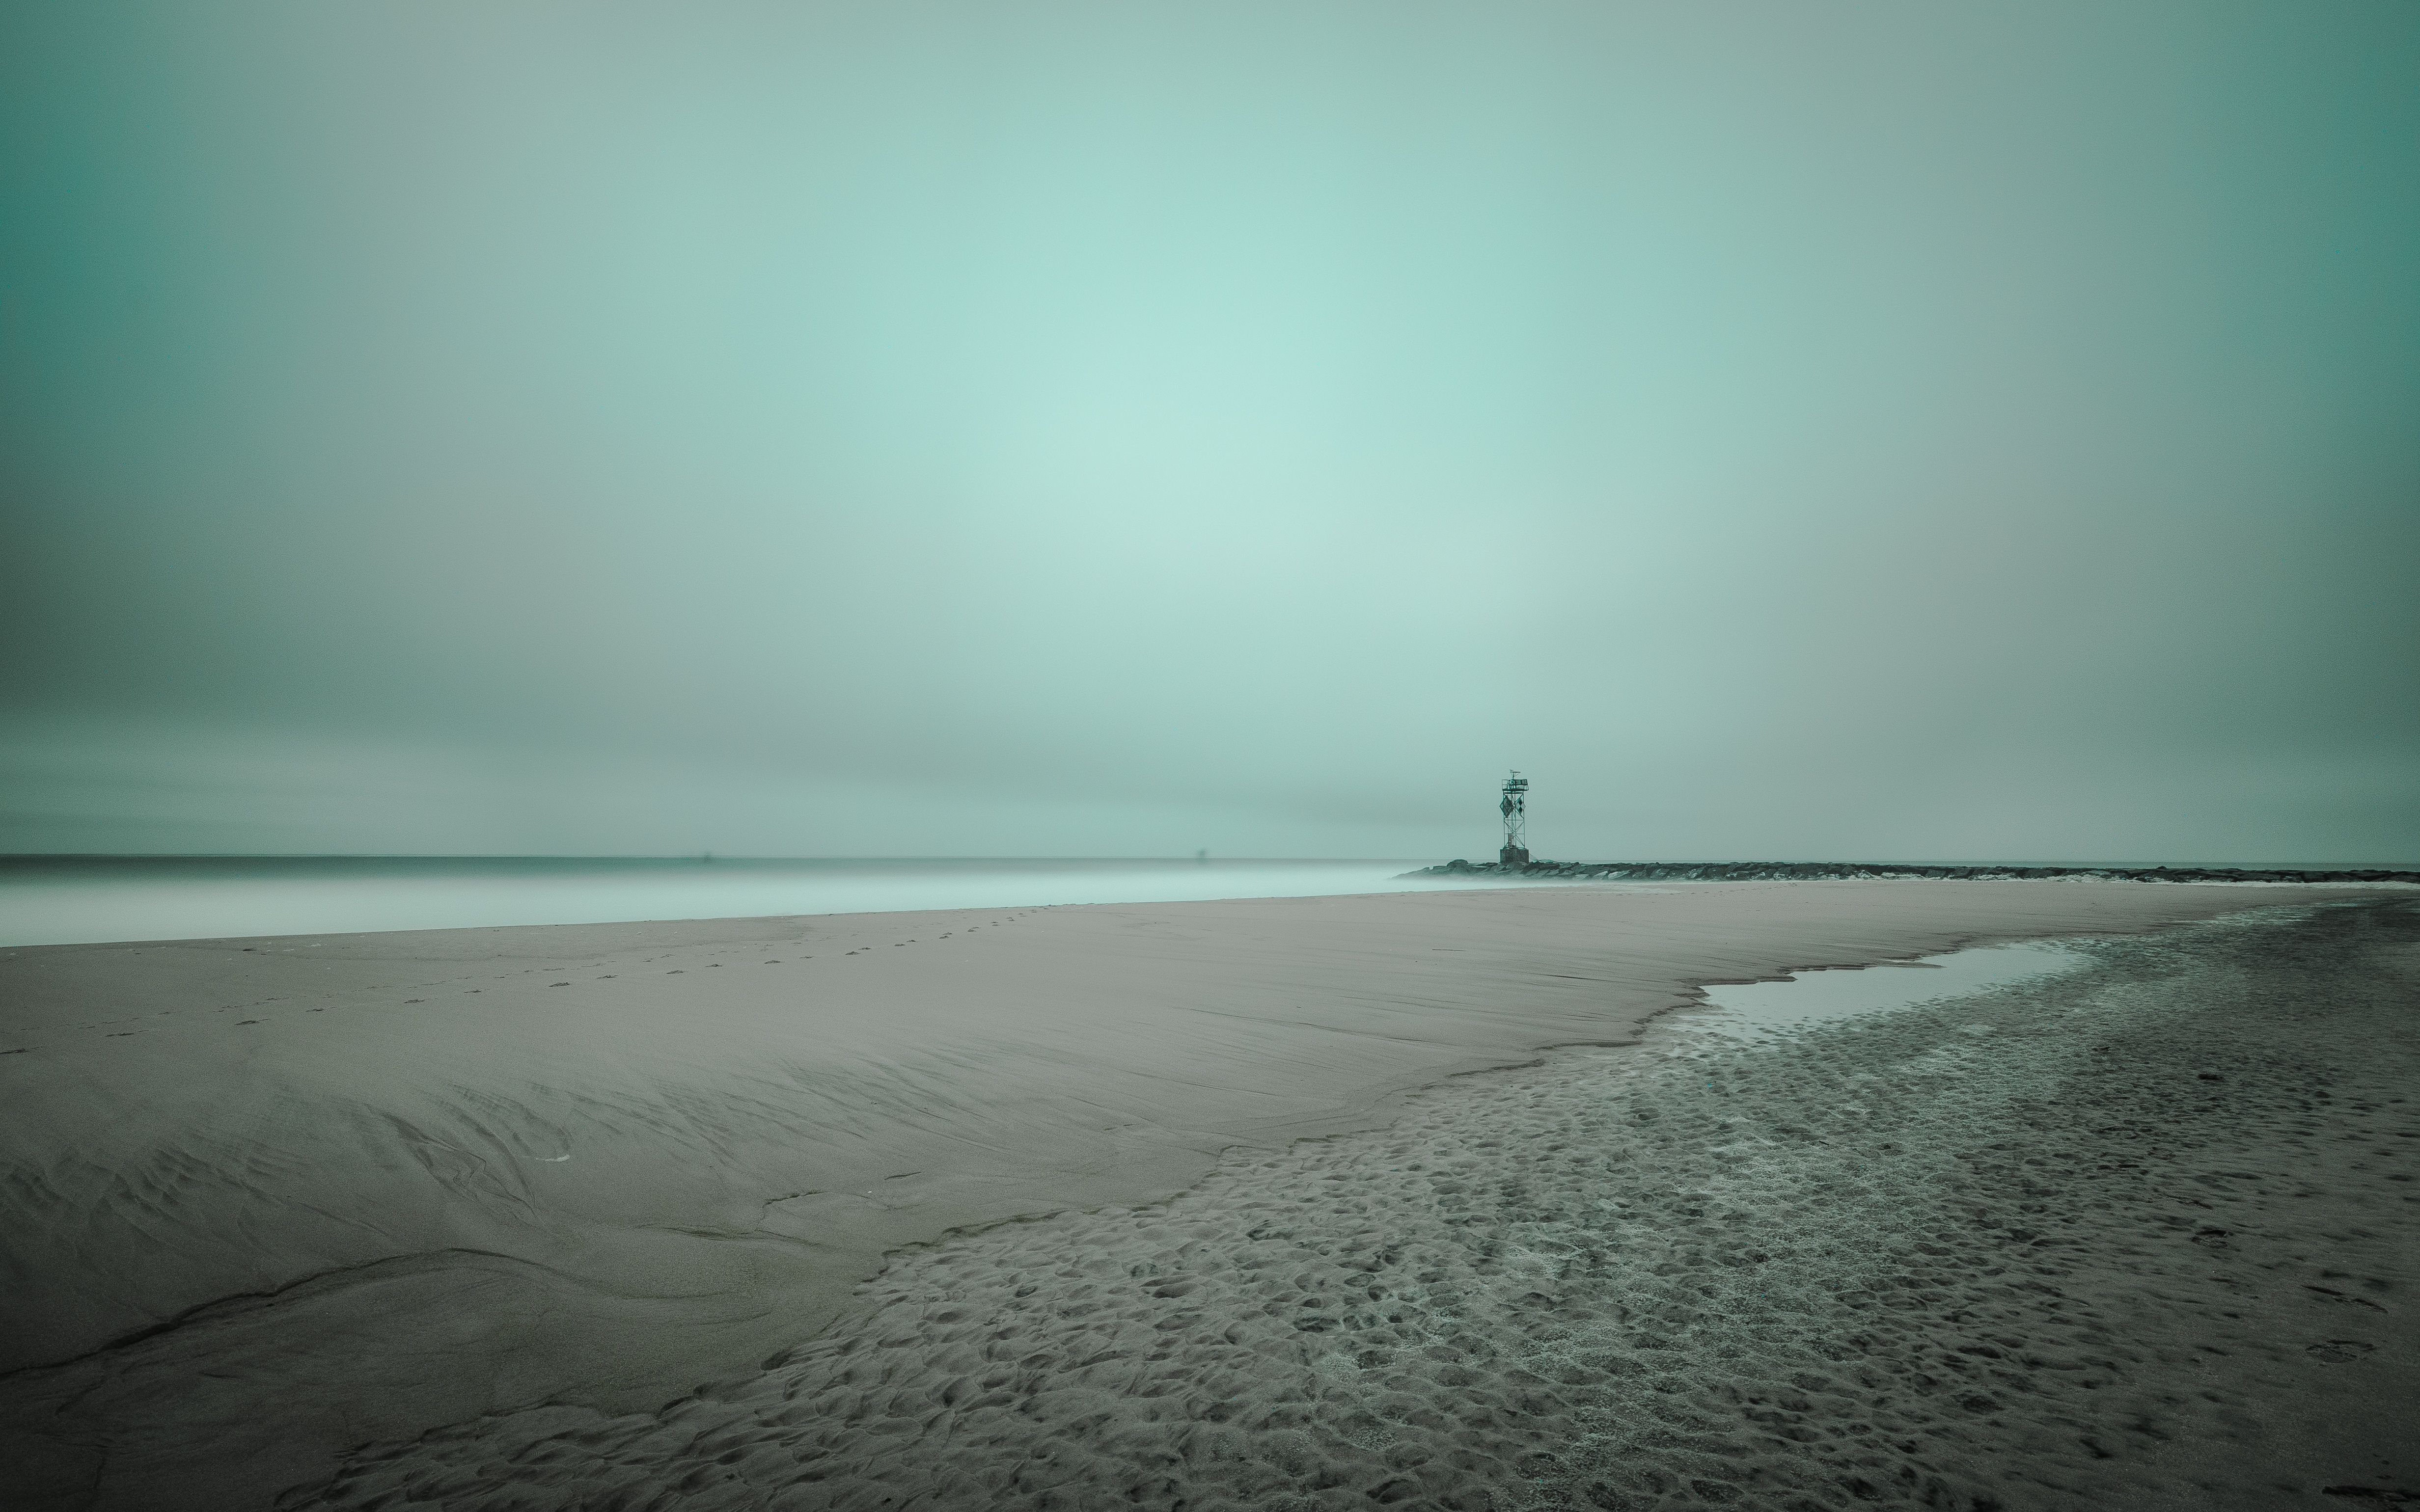
sea, ocean, horizon, snow, light, cloud, fog, mist, sunlight, morning, wave, wind, dawn, atmosphere, reflection, weather, darkness, shape, freezing, atmospheric phenomenon, atmosphere of earth, wind wave